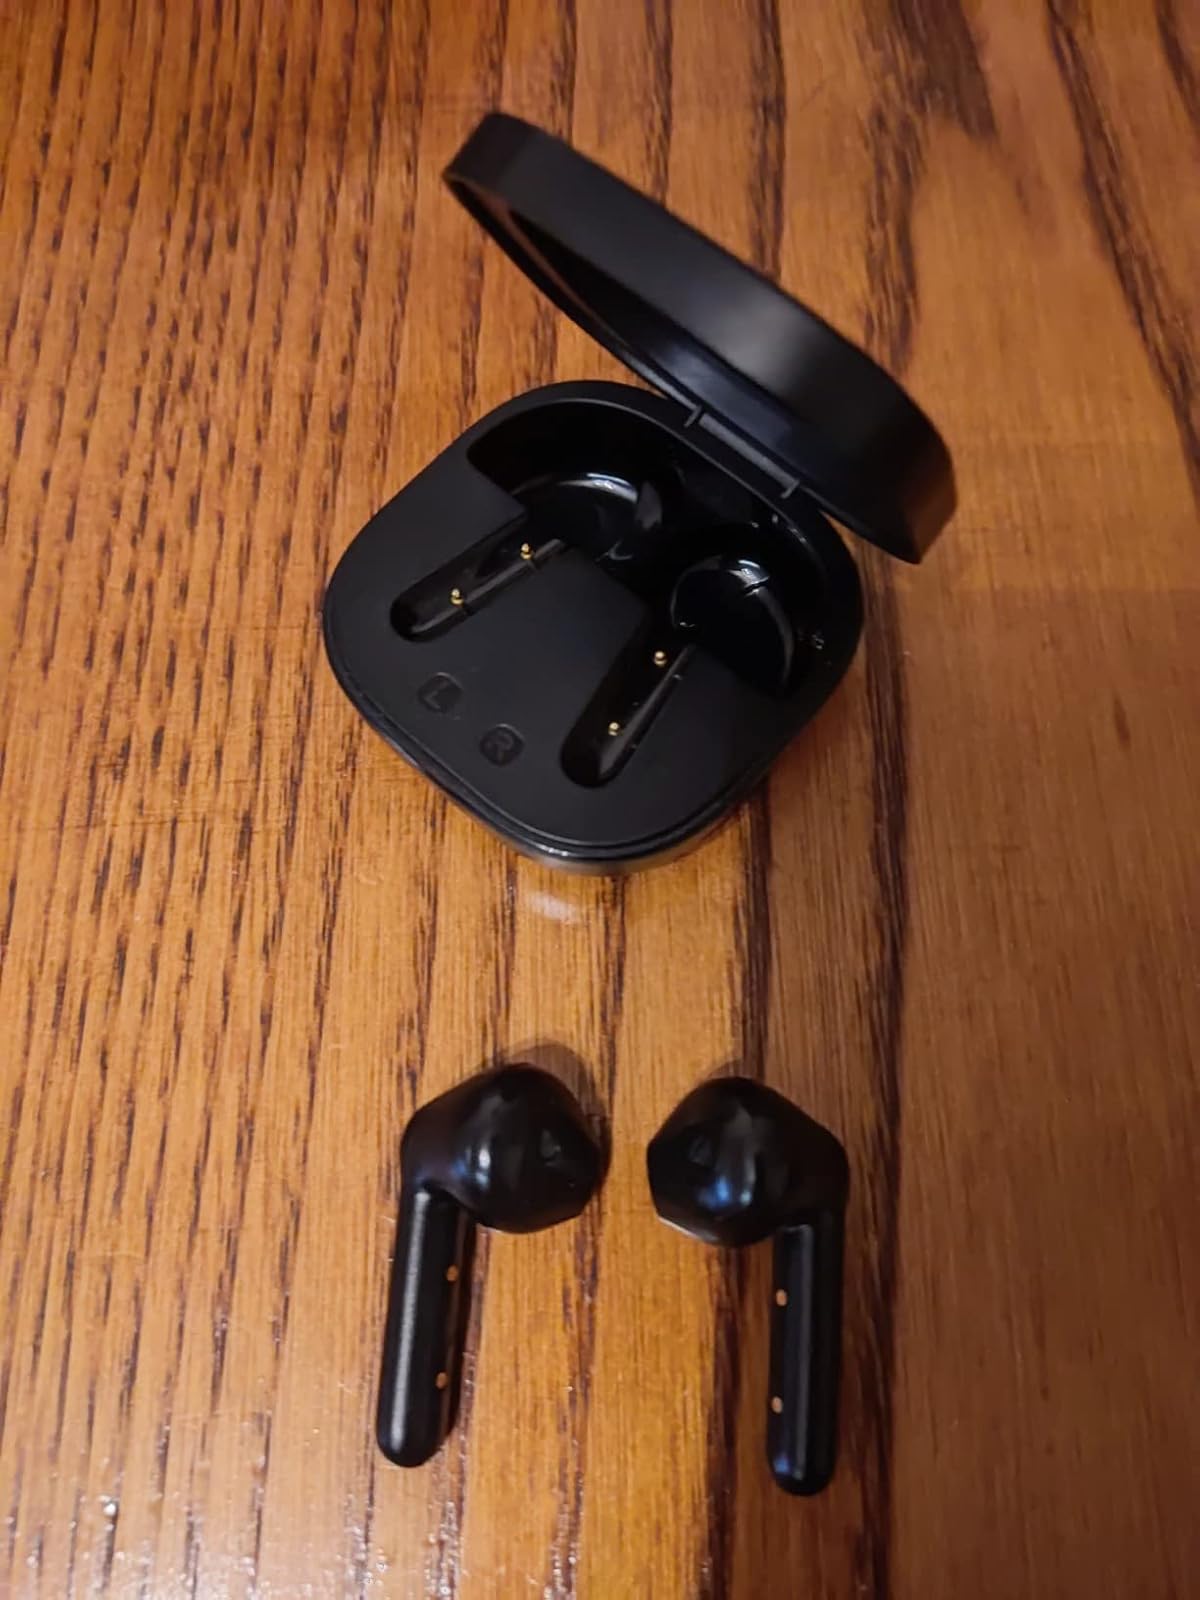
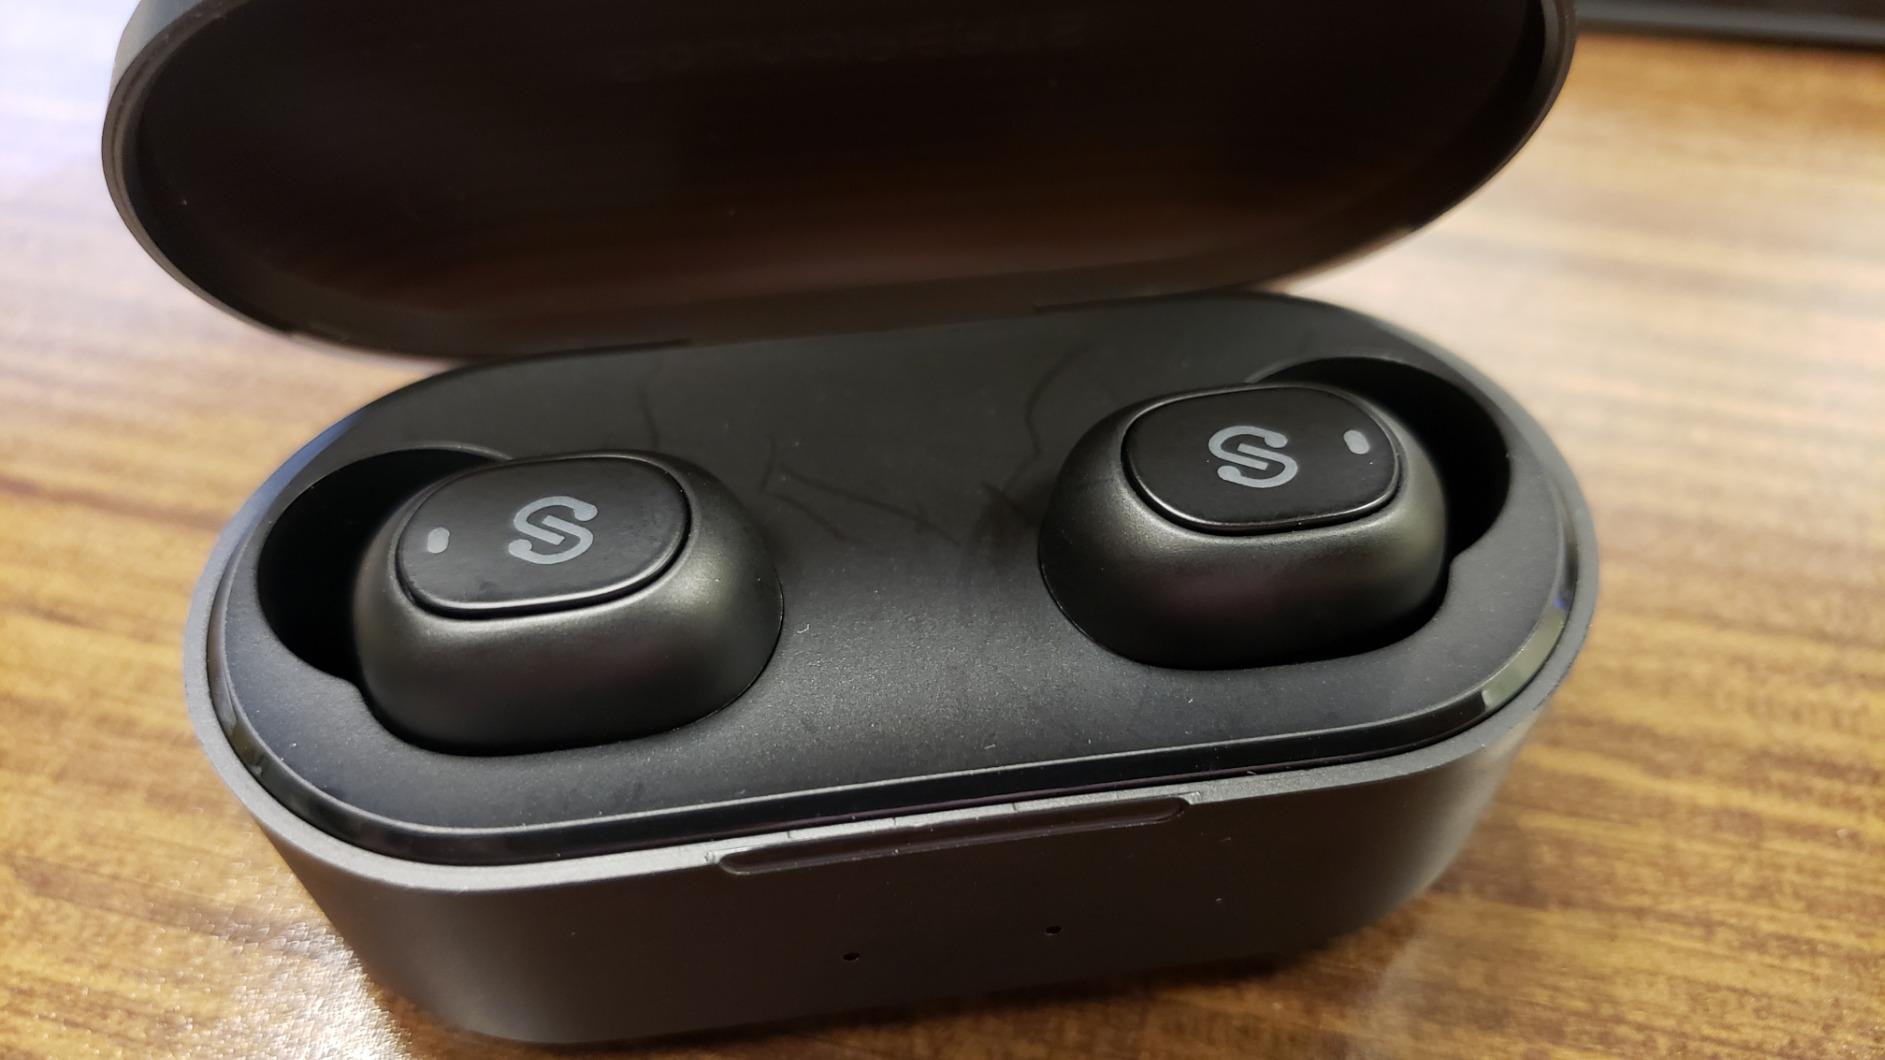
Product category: earbuds
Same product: no